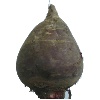
Label: Beetroot 1